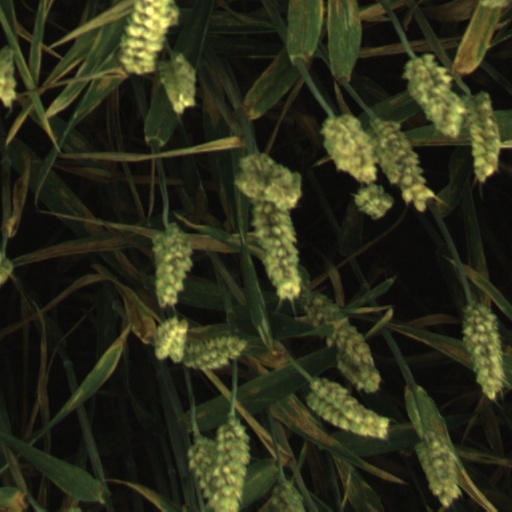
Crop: wheat